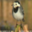
Label: bird